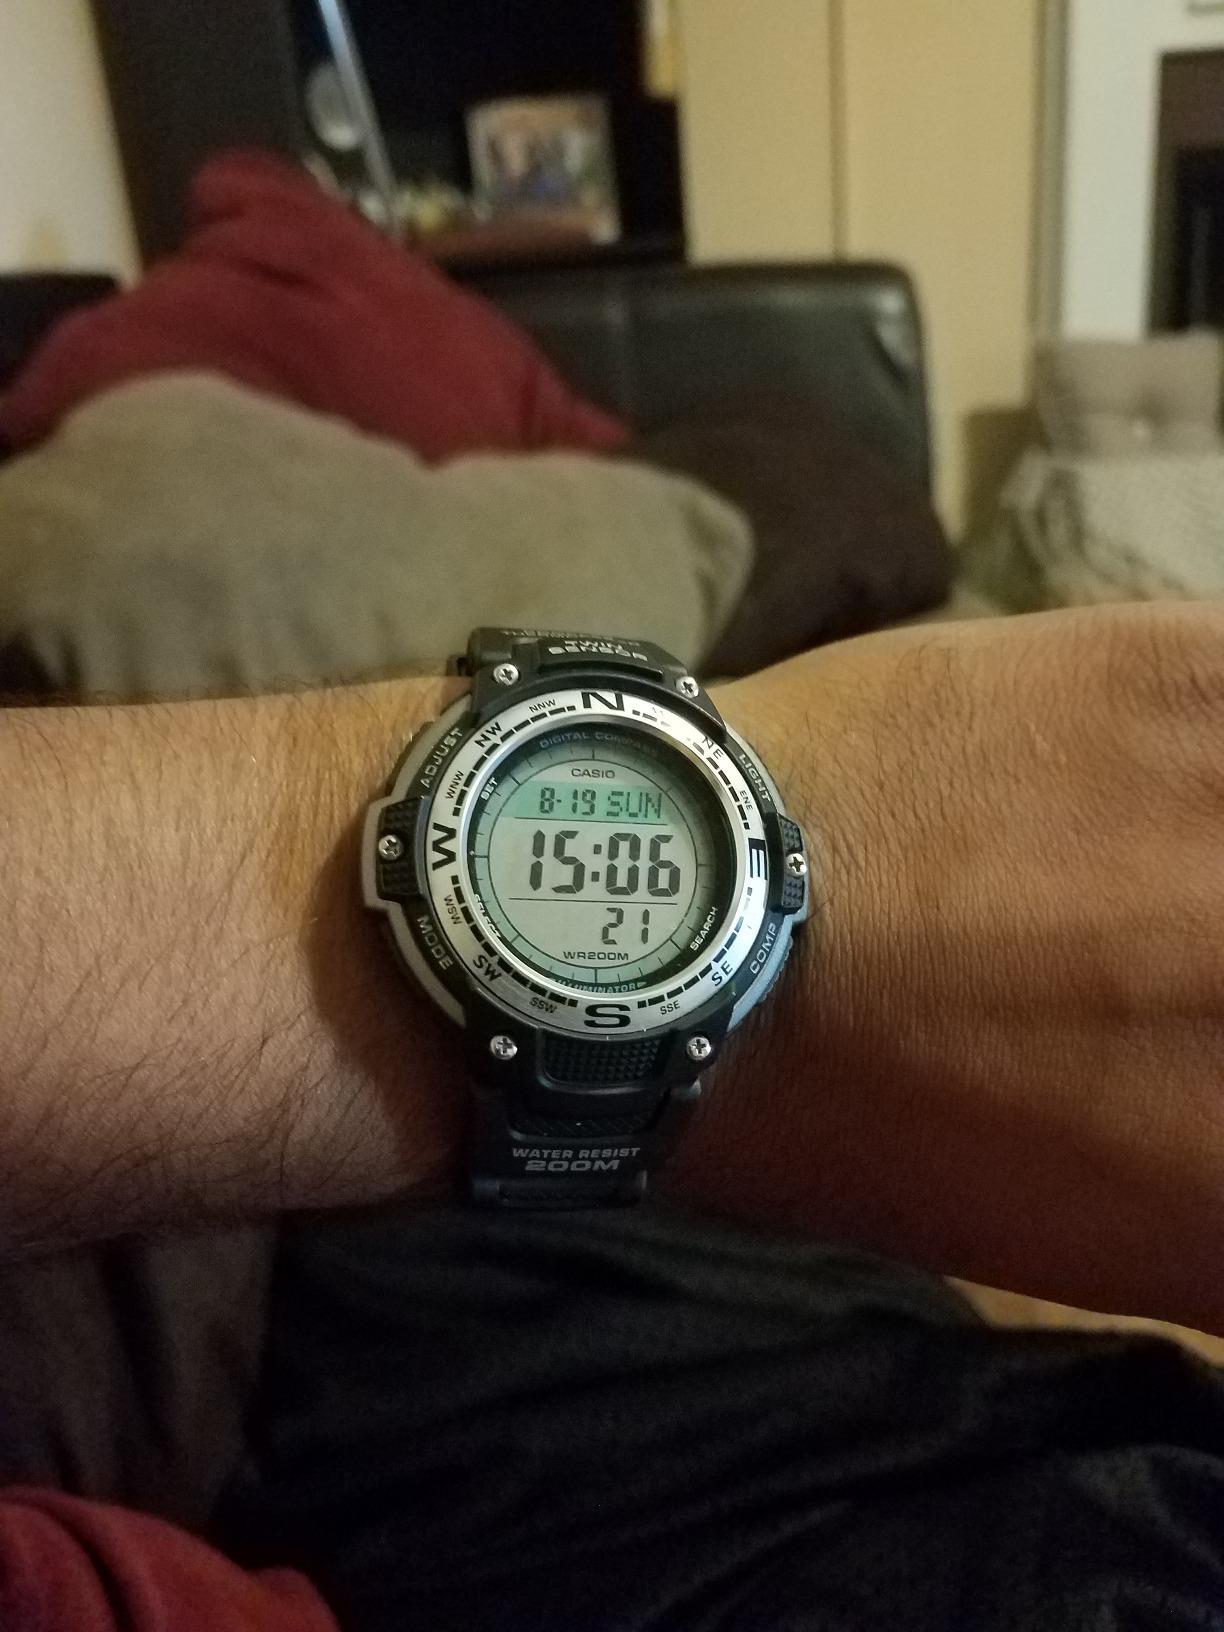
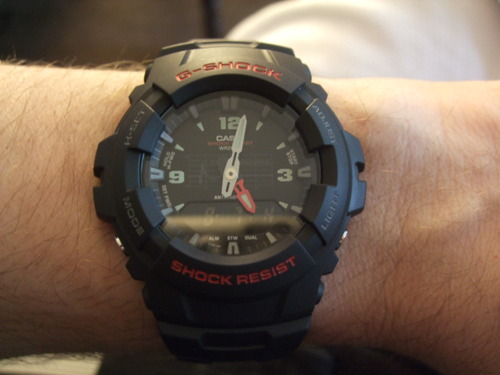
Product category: accessories_watch
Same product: no